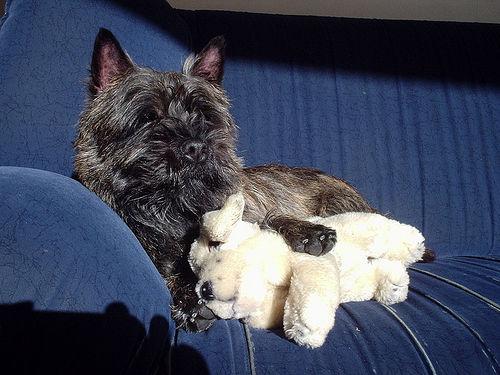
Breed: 211-n000009-cairn